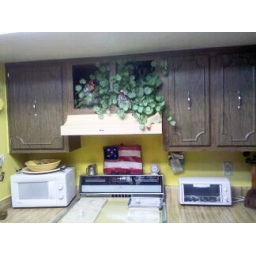
1275009187009 over the stove chickens